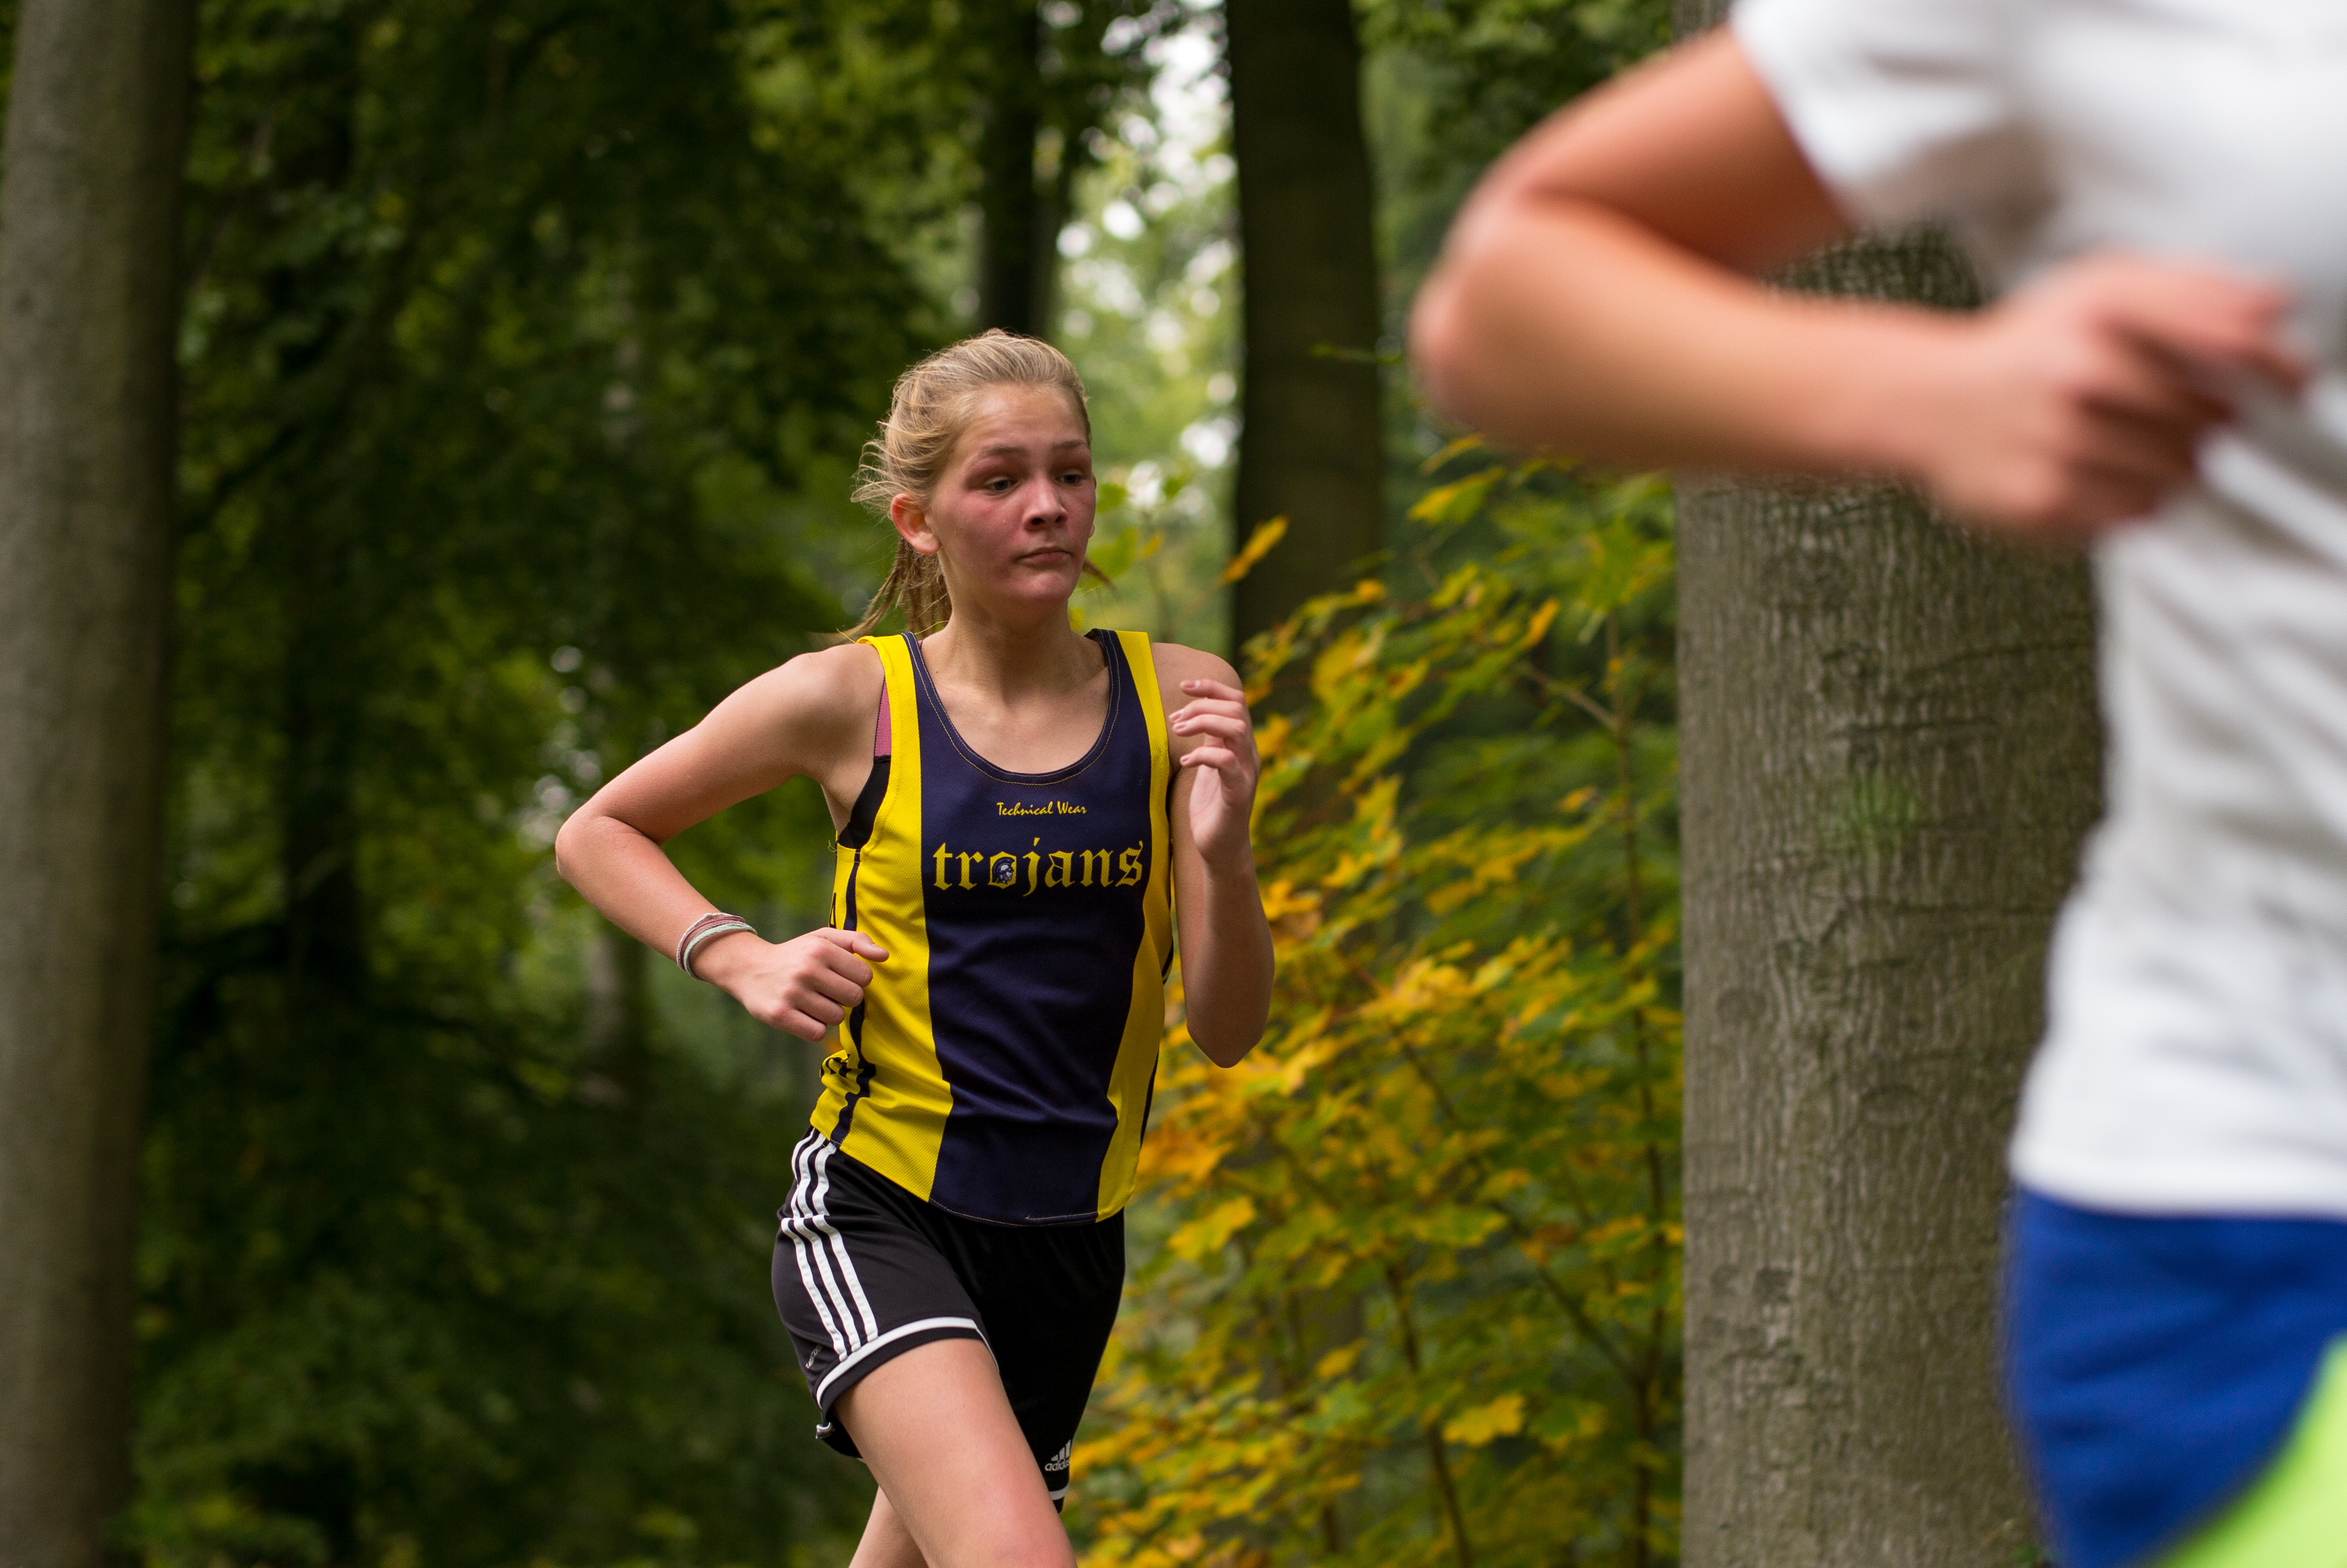
person, running, country, photo, recreation, portrait, high, jogging, cross, belgium, race, hague, netherlands, international, girls, brussels, m, american, team, sports, 50, school, runners, endurance, junior, leica, 240, summilux, varsity, athletics, athletes, meet, xc, physical exercise, outdoor recreation, human action, endurance sports, ultramarathon, duathlon, long distance running